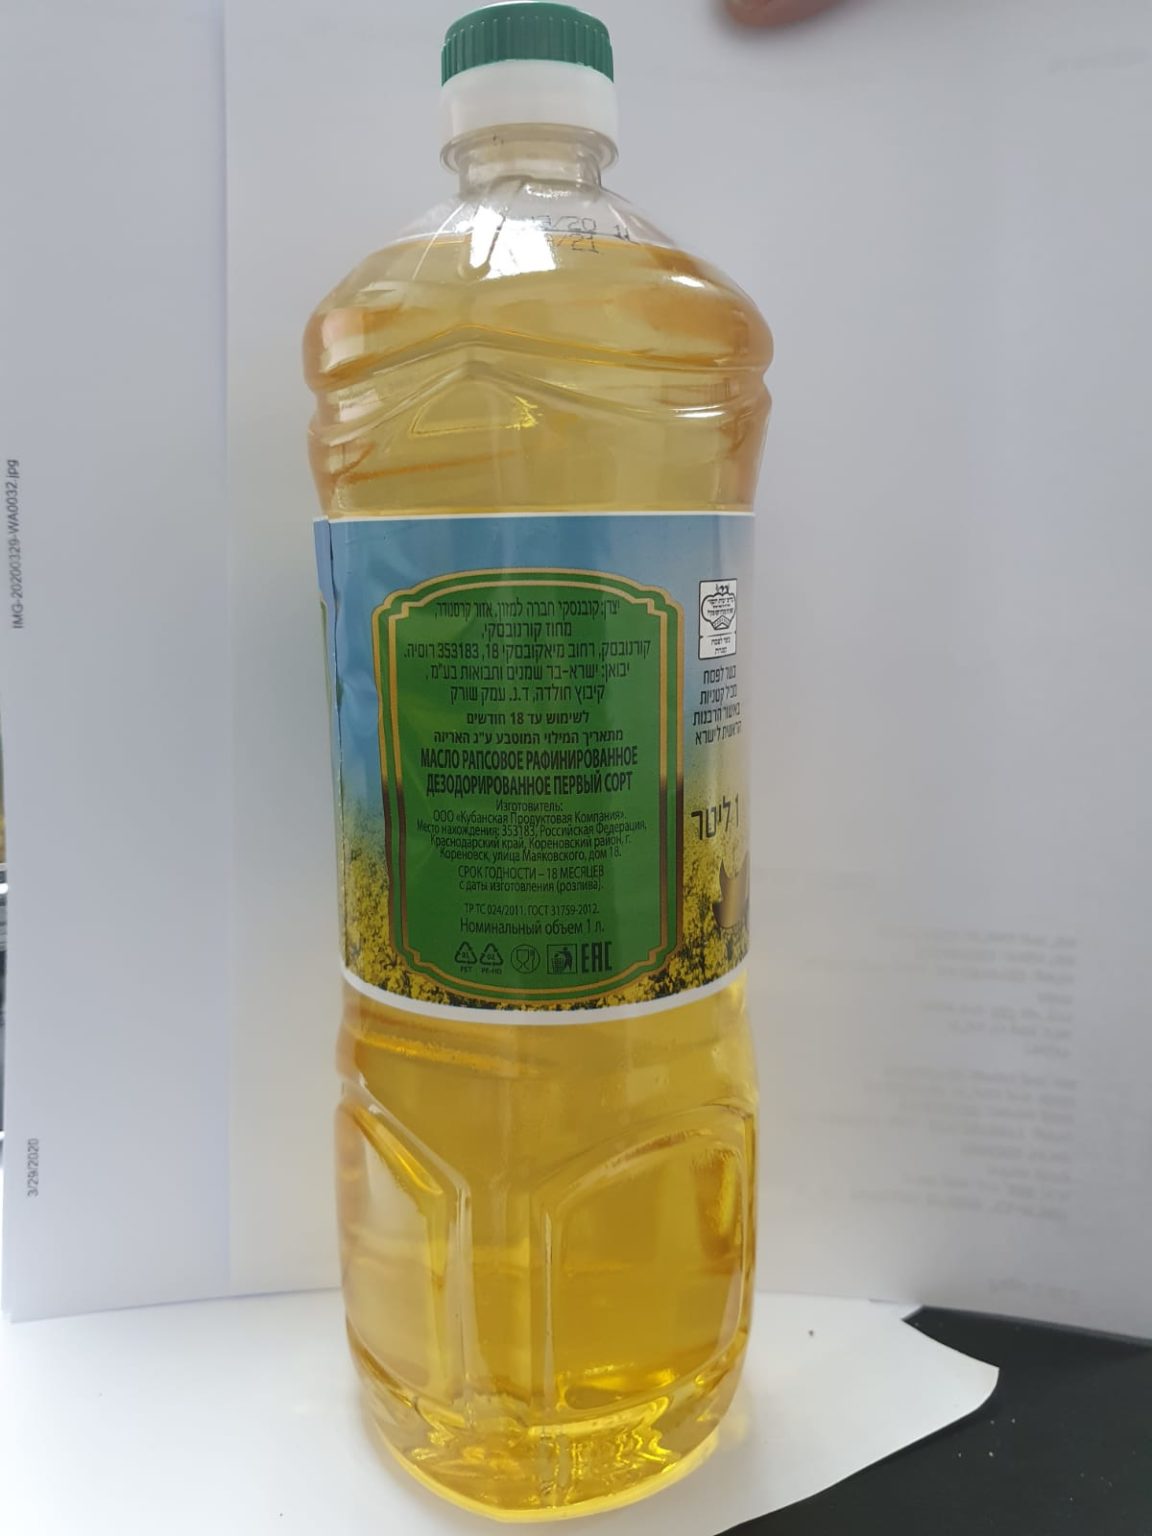
Waste category: plastic